Monte Viso

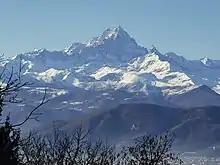
Monte Viso as seen from outside Saluzzo

According to the SOIUSA ("International Standardized Mountain Subdivision of the Alps") the mountain can be classified in the following way: